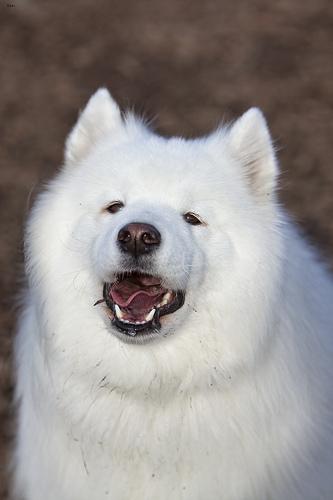
Breed: samoyed